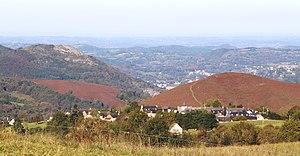
Arrodets-ez-Angles (Hautes-Pyrénées)
Arrodets-ez-Angles est une commune française située dans le département des Hautes-Pyrénées, en région Occitanie.